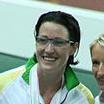
Age: 28